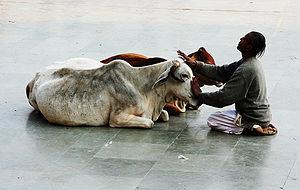
L’hindouisme, ou sanatana dharma, est l'une des plus anciennes religions du monde encore pratiquées qui n'a ni fondateur ni institution cléricale organisée uniformément. En 2015, le nombre de fidèles est estimé à 1,1 milliard dans 85 pays, c'est actuellement la troisième religion la plus pratiquée dans le monde après le christianisme et l'islam. Elle est issue du sous-continent indien qui reste son principal foyer de peuplement.
La plupart des religions ont prescrit ou prescrivent des usages spécifiques à l'alimentation de leurs fidèles, principalement pour des raisons spirituelles ou parfois à cause de théories diététiques.
Une religion est un système de pratiques et de croyances en usage dans un groupe ou une communauté.
Le végétarisme est une pratique alimentaire qui exclut la consommation de chair animale. Sa définition la plus large correspond à l'ovo-lacto-végétarisme, qui consiste à consommer des végétaux, des champignons et des aliments d'origine animale. Il s'agit du végétarisme occidental traditionnel dont les pratiquants étaient appelés « pythagoréens / pythagoriciens » jusqu'en 1847. Le végétarisme indien, basé sur l'ahimsa, autorise la consommation de produits laitiers mais exclut les œufs.